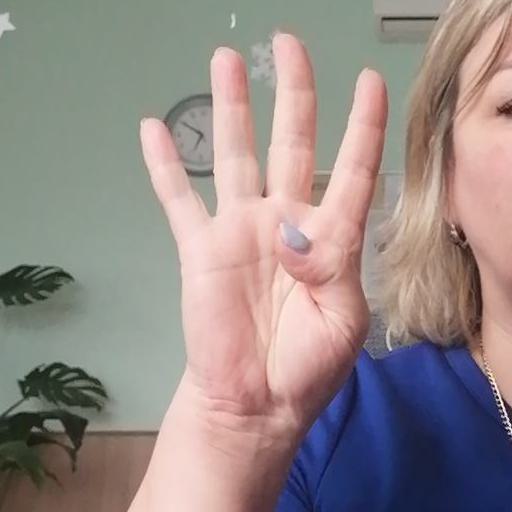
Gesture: four